Air Alpha Greenland

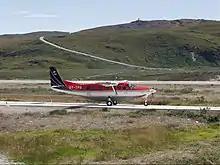
Air Alpha Cessna 208B Grand Caravan at Kangerlussuaq Airport

Air Alpha Greenland was a subsidiary of Air Alpha, an aircraft company based in Odense, Denmark. Air Alpha Greenland operated flights in Greenland from Ilulissat. The subsidiary was founded in 1994. On 28 July 2006, it was sold to Air Greenland.